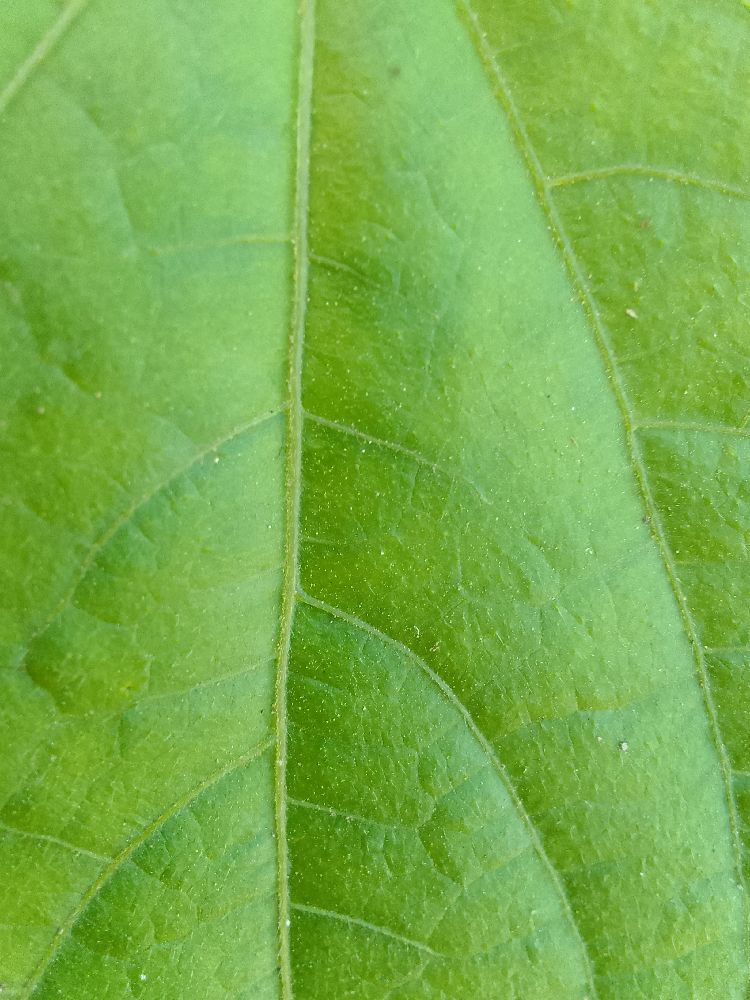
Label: healthy